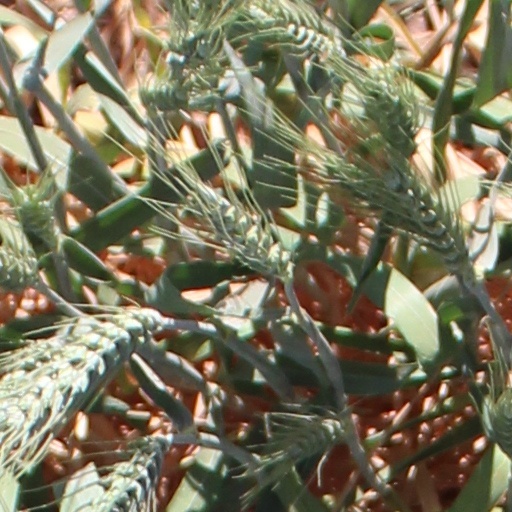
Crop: wheat